2007–08 Writers Guild of America strike

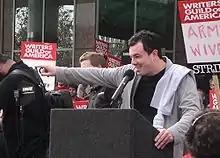
"Family Guy" and "American Dad!" creator and actor Seth MacFarlane speaks at a WGAW rally in Los Angeles on November 9, 2007.

Many television writer-producers, also known as "hyphenates" (or "show-runners", if they are in charge of the day-to-day production of a television show) who are WGA members found themselves contractually obligated to continue their production duties while simultaneously barred from performing writing duties during the strike. In a show of solidarity with the writers, approximately 120 show-runners marched in Burbank on November 7, 2007, and many decided to honor the picket lines entirely, refusing to perform even their production duties during the strike.